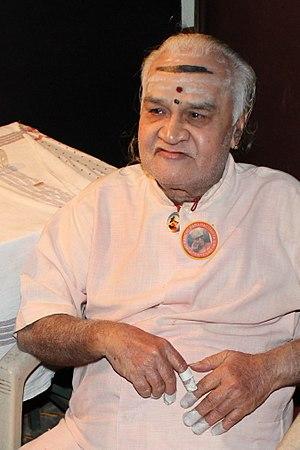
Thetakudi Harihara Vinayakram, dit Vikku Vinayakram est un joueur de ghatam, membre fondateur de Shakti avec John McLaughlin, Zakir Hussain, et L. Shankar, en 1974.